Car surfing

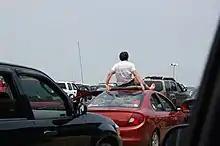
Man riding on the roof of a car

Car surfing involves riding on the outside of a moving vehicle being driven by another person. It has resulted in numerous deaths, predominantly causing severe head injuries.